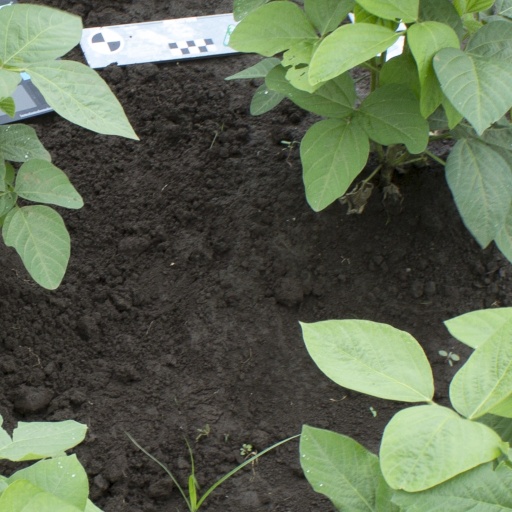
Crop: soybean